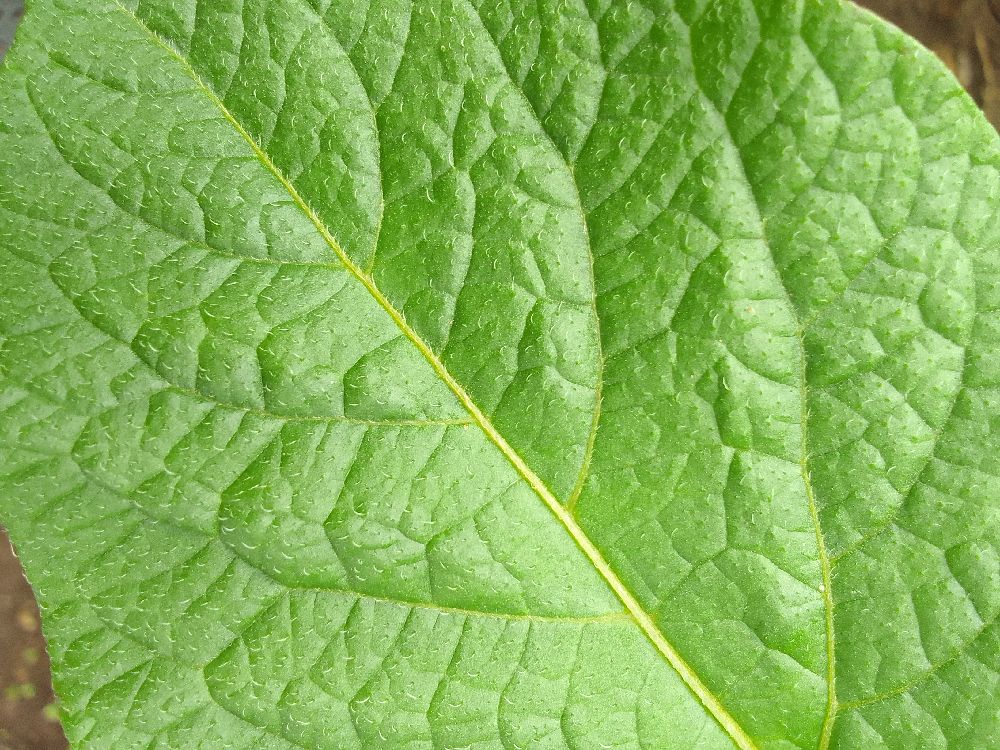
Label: Healthy